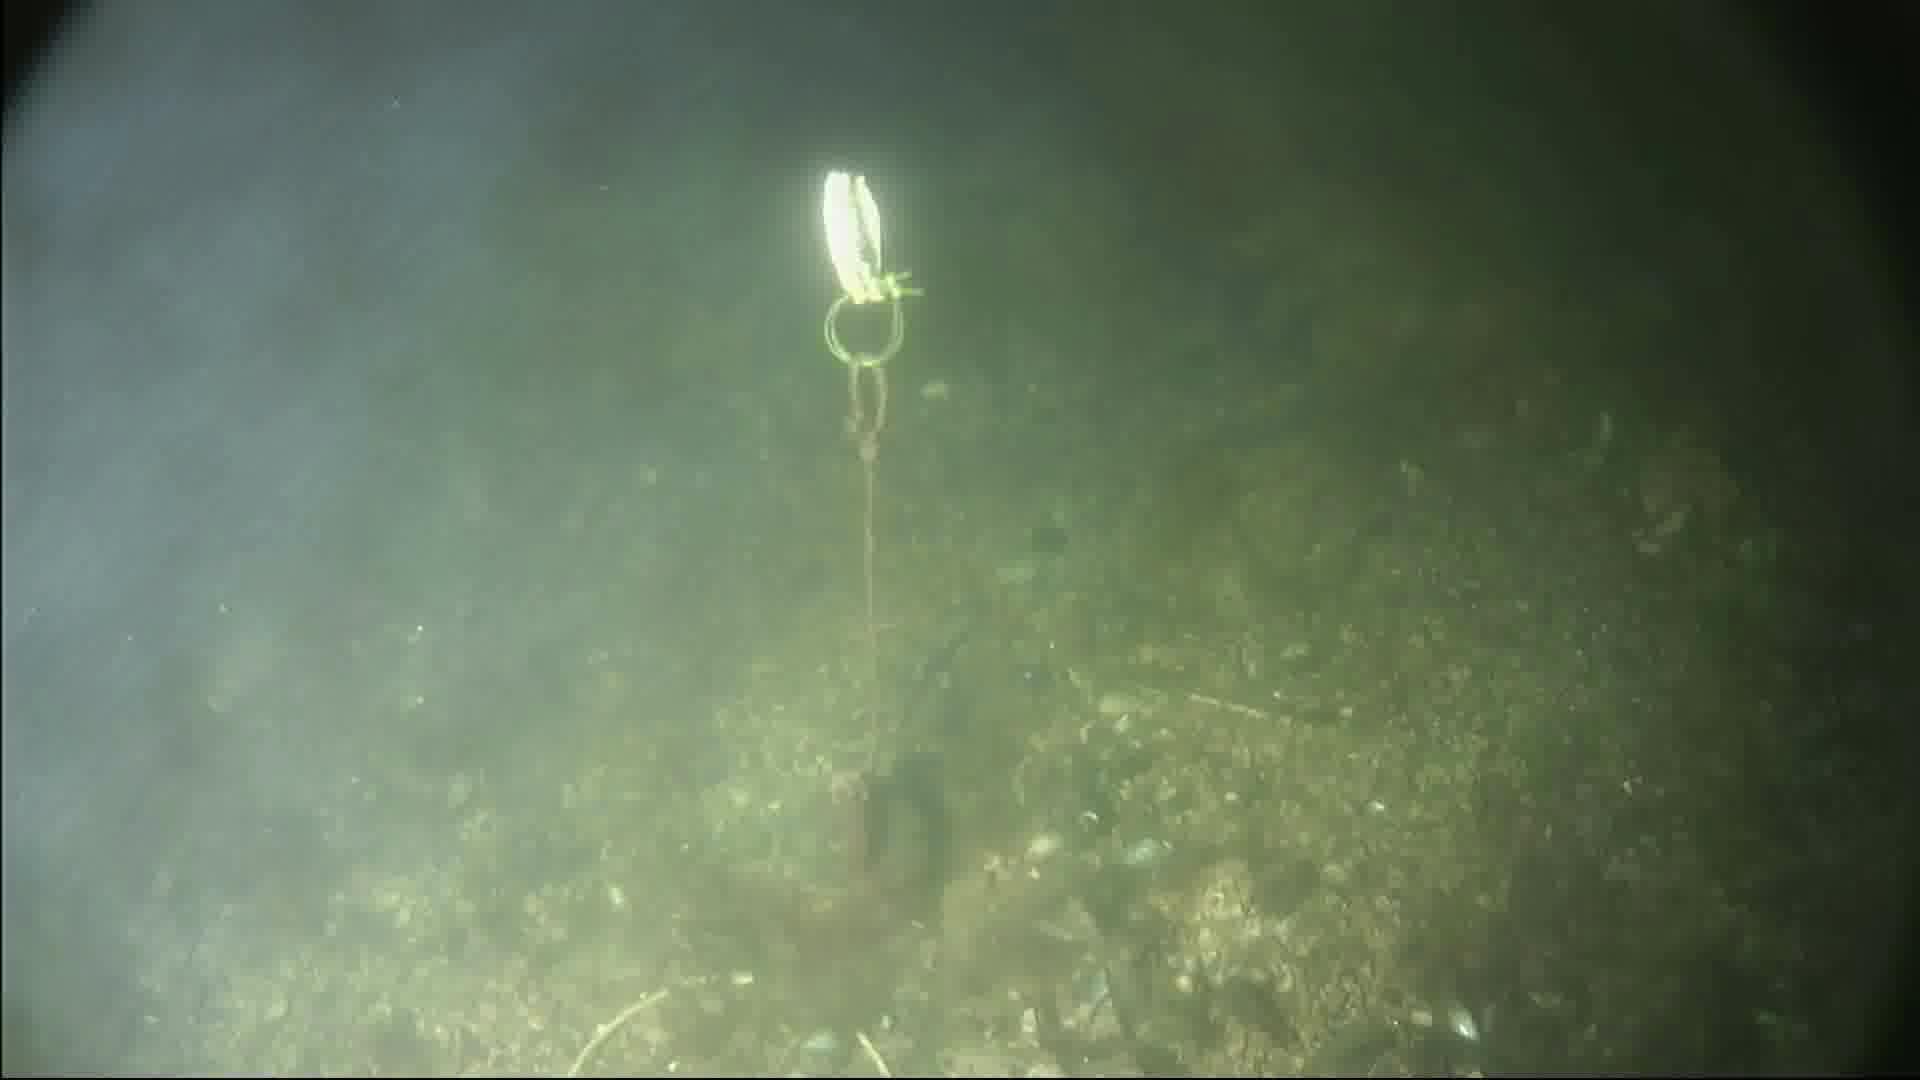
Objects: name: small_fish